Harry Perretta

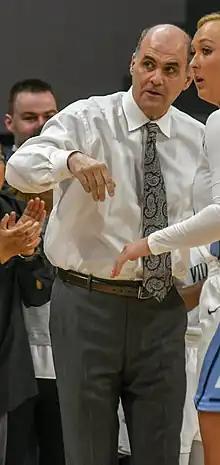
Parretta in 2019

Harry F. Perretta Jr. (born July 22, 1955) is a retired American basketball coach who served as the head coach of the women's basketball team at Villanova University from 1978 to 2020. When he was hired at the age of 22, he became the youngest coach to ever head a women's varsity program at Villanova.